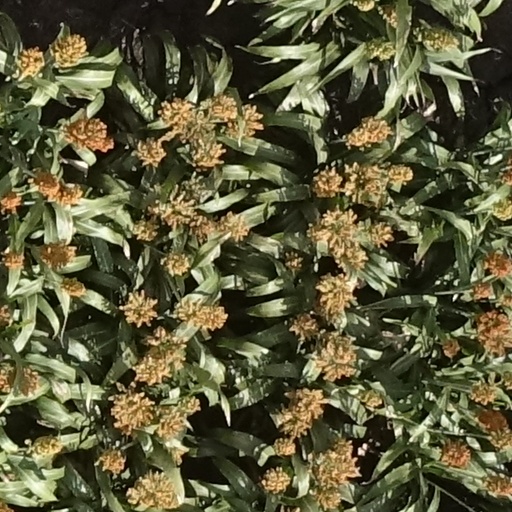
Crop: sorghum